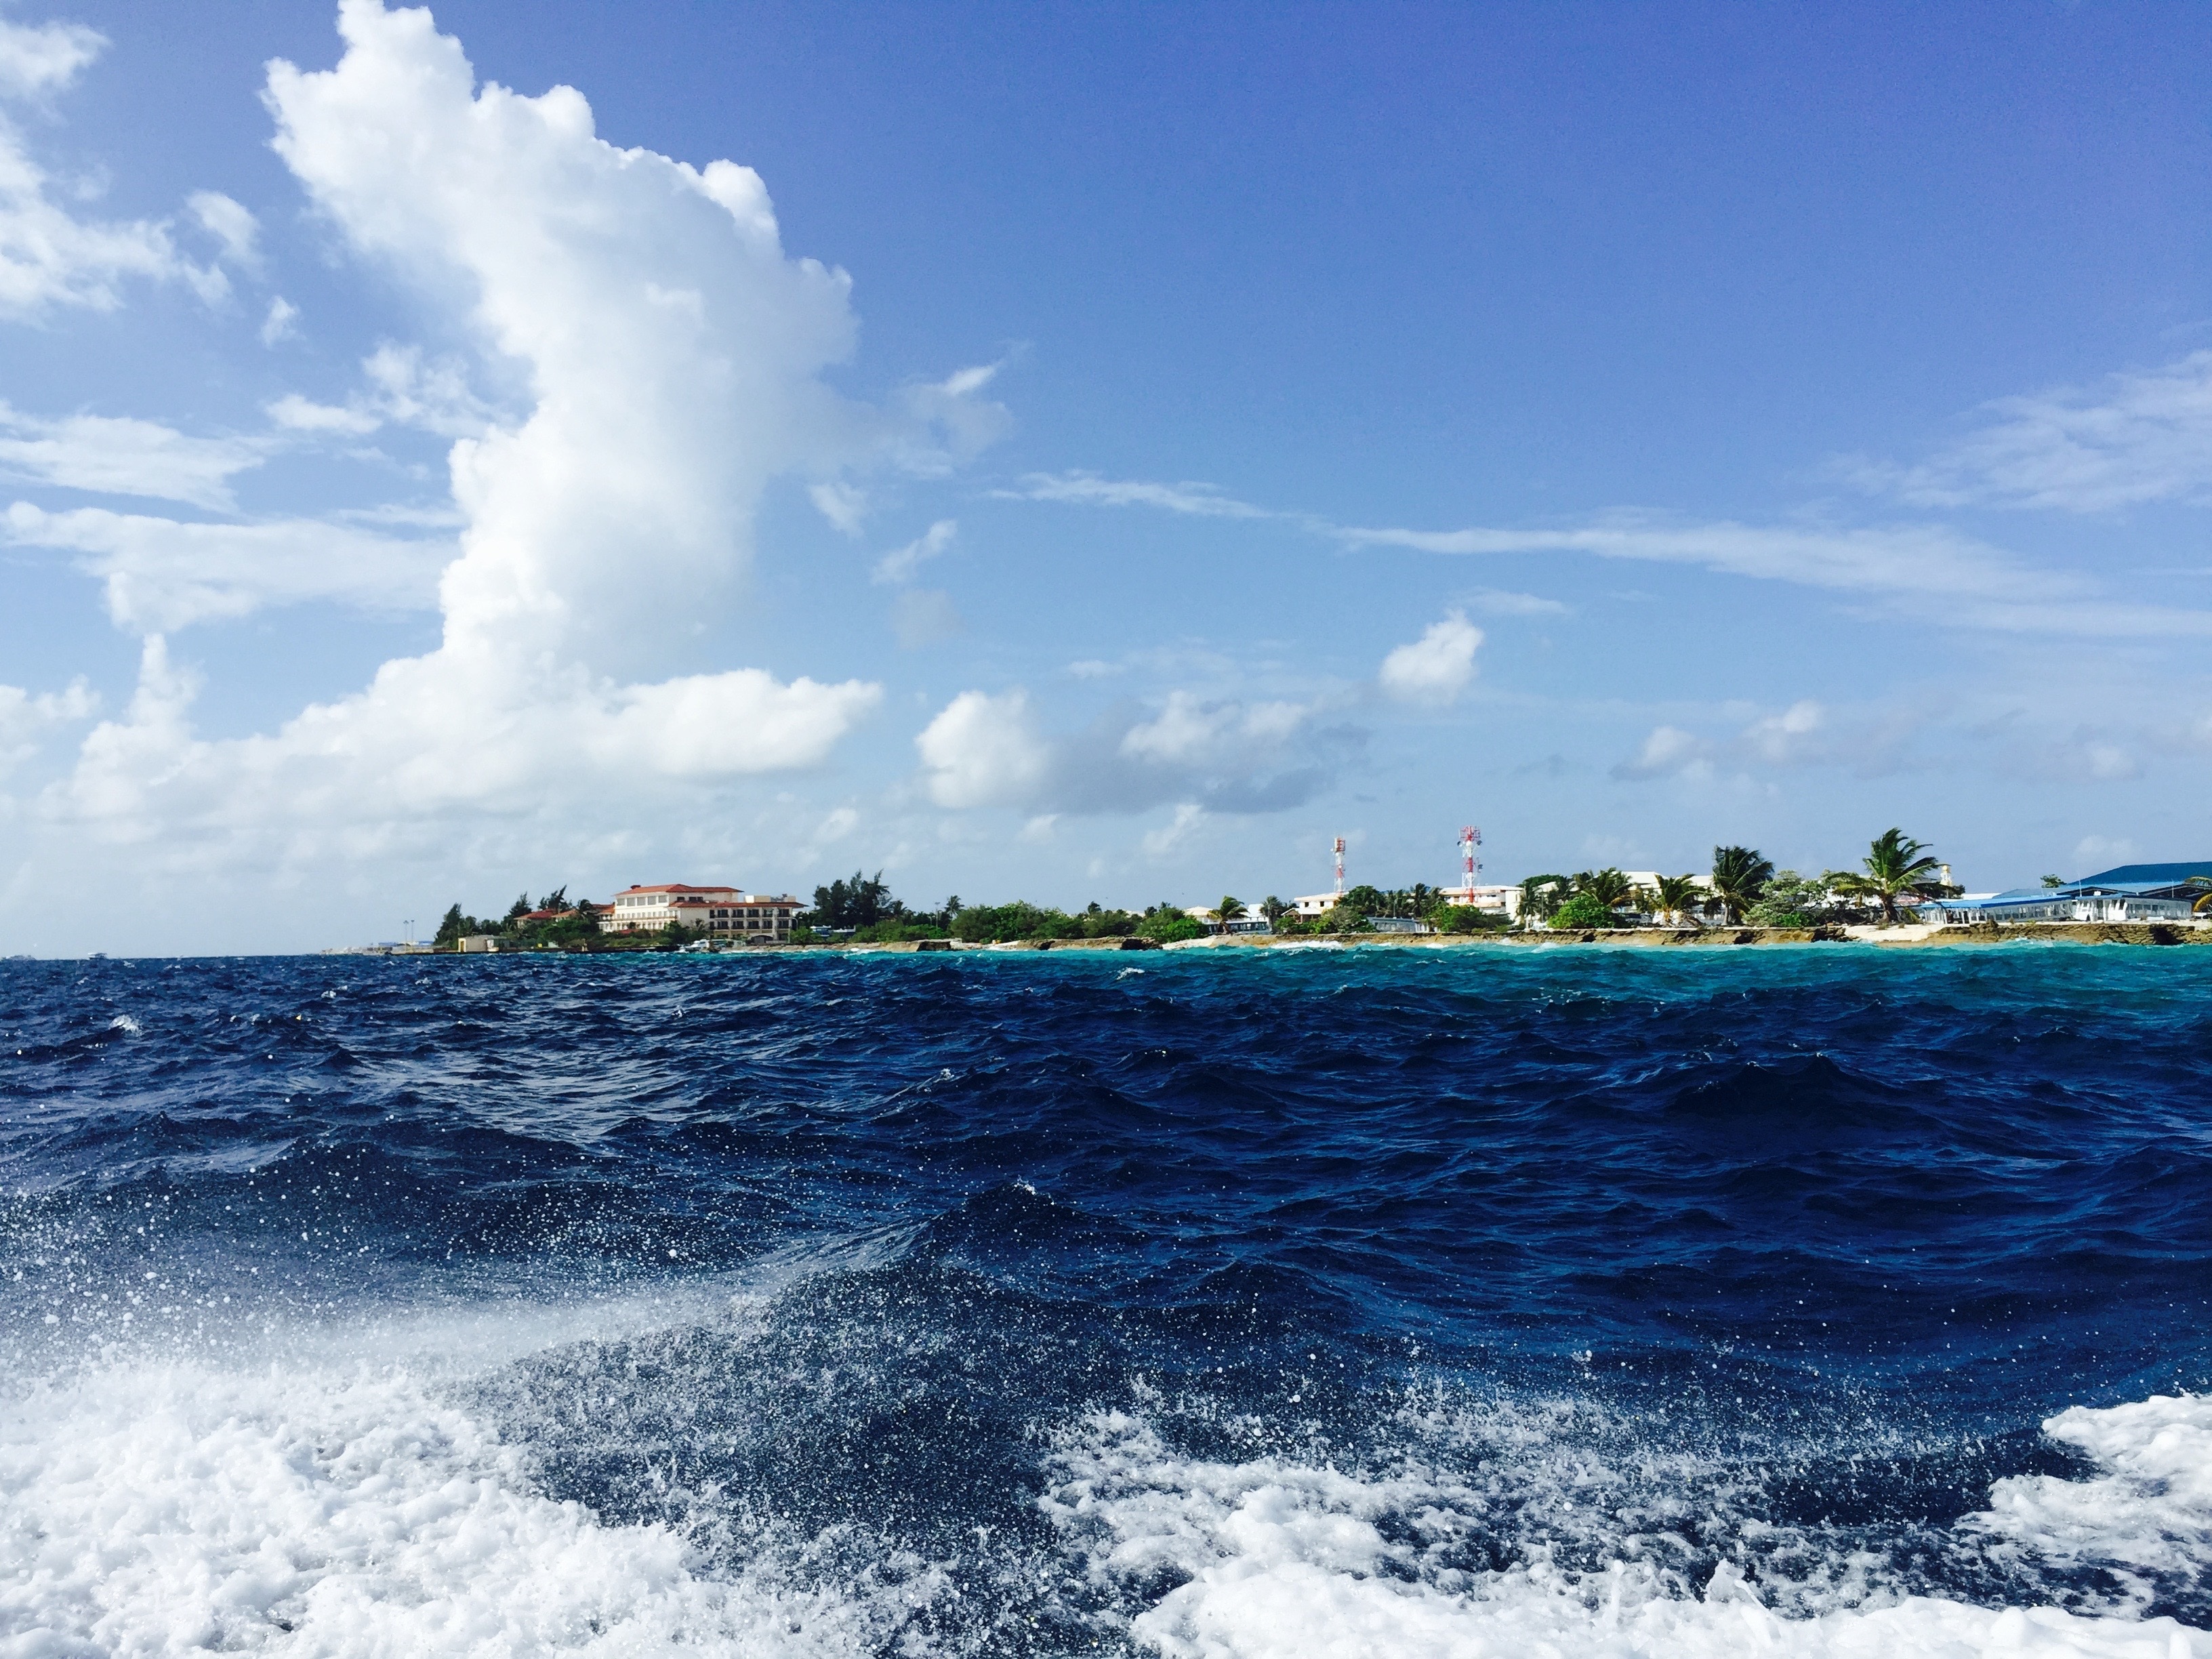
beach, sea, coast, water, nature, ocean, horizon, cloud, sky, sun, shore, wave, wind, summer, vehicle, paradise, palm, holiday, island, body of water, holidays, cape, maldives, dream holiday, holiday resort, water villas, water boat, wind wave, bandos island, bandos